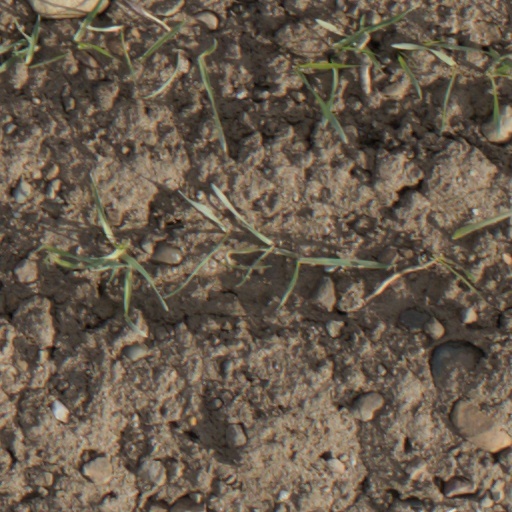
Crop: wheat